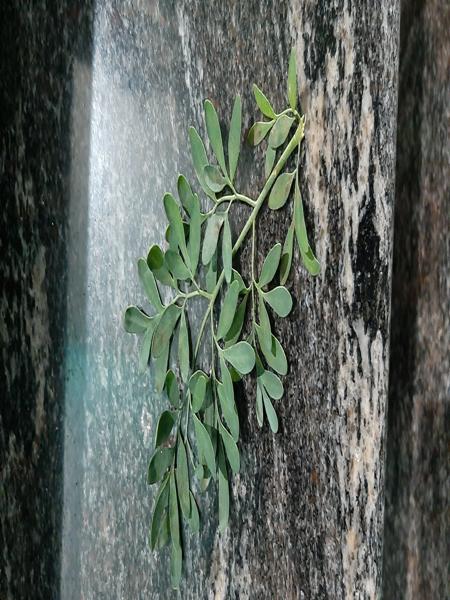
Plant: Common rue(naagdalli)